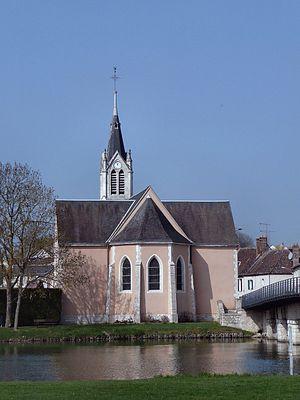
Église Saint-Denis de Saint-Denis-les-Ponts